Answer in natural language. How many Paintings are visible in the scene? Choose between the following options: 2, 3, 2, 0 or 4
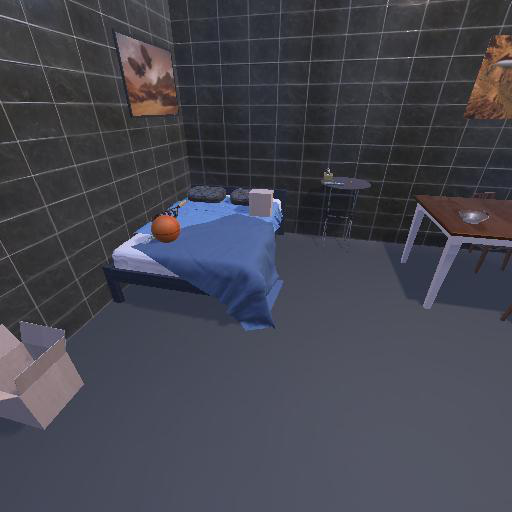
<answer>2</answer>